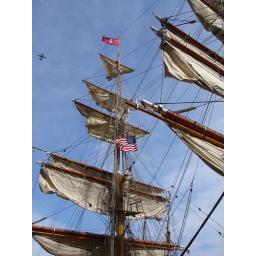
Another plane flying near the Europa, Boston Harbor